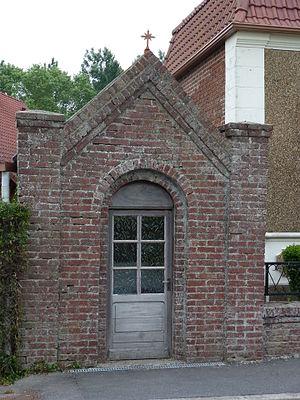
Cuhem est un hameau et une ancienne commune du Pas-de-Calais rattachée à Fléchin.